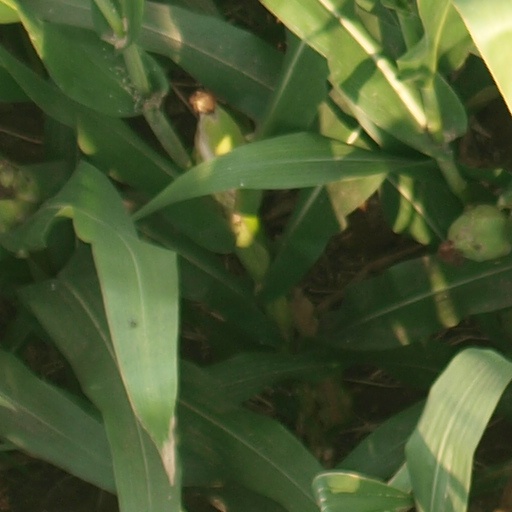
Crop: maize; corn